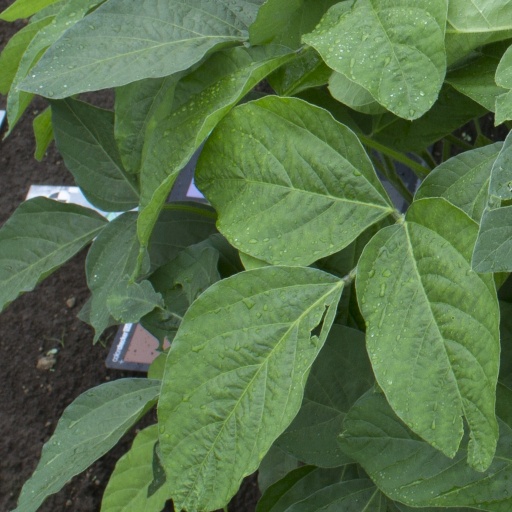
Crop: soybean